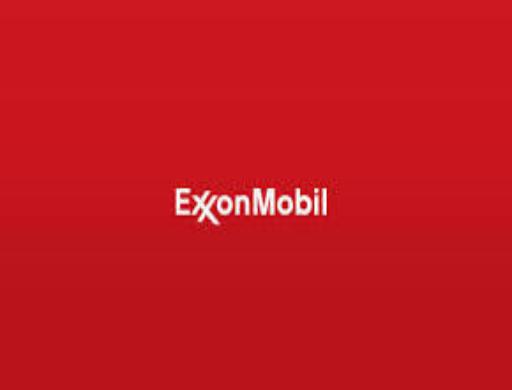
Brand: ExxonMobil
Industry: Transportation